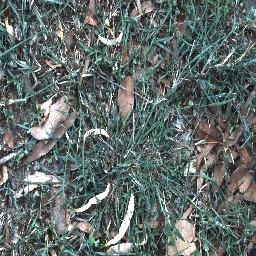
Label: negative